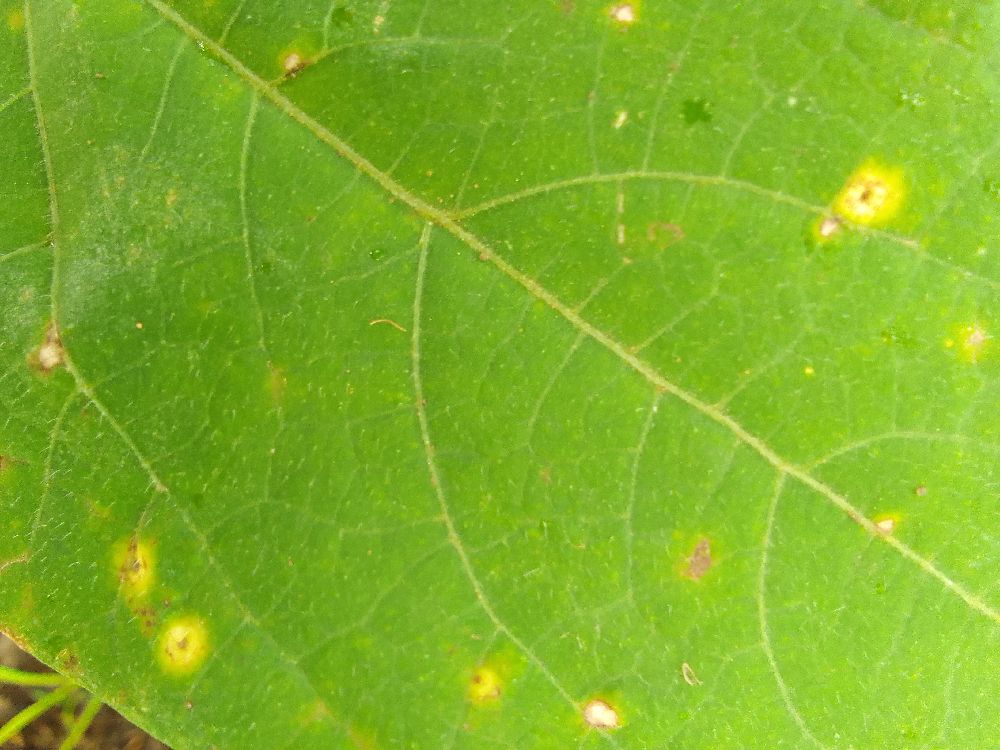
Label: rust